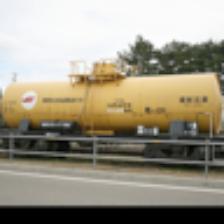
Label: NonHuman